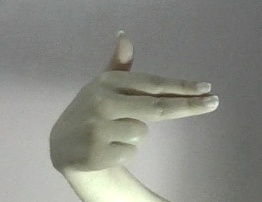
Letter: ghain